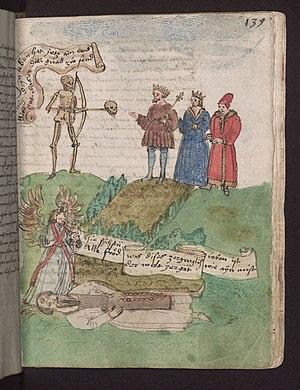
Pierre Desrey, également connu sous la dénomination de Pierre Desrey de Troyes, né vers 1450 et mort après 1519, est un chroniqueur, historien, généalogiste et traducteur français.